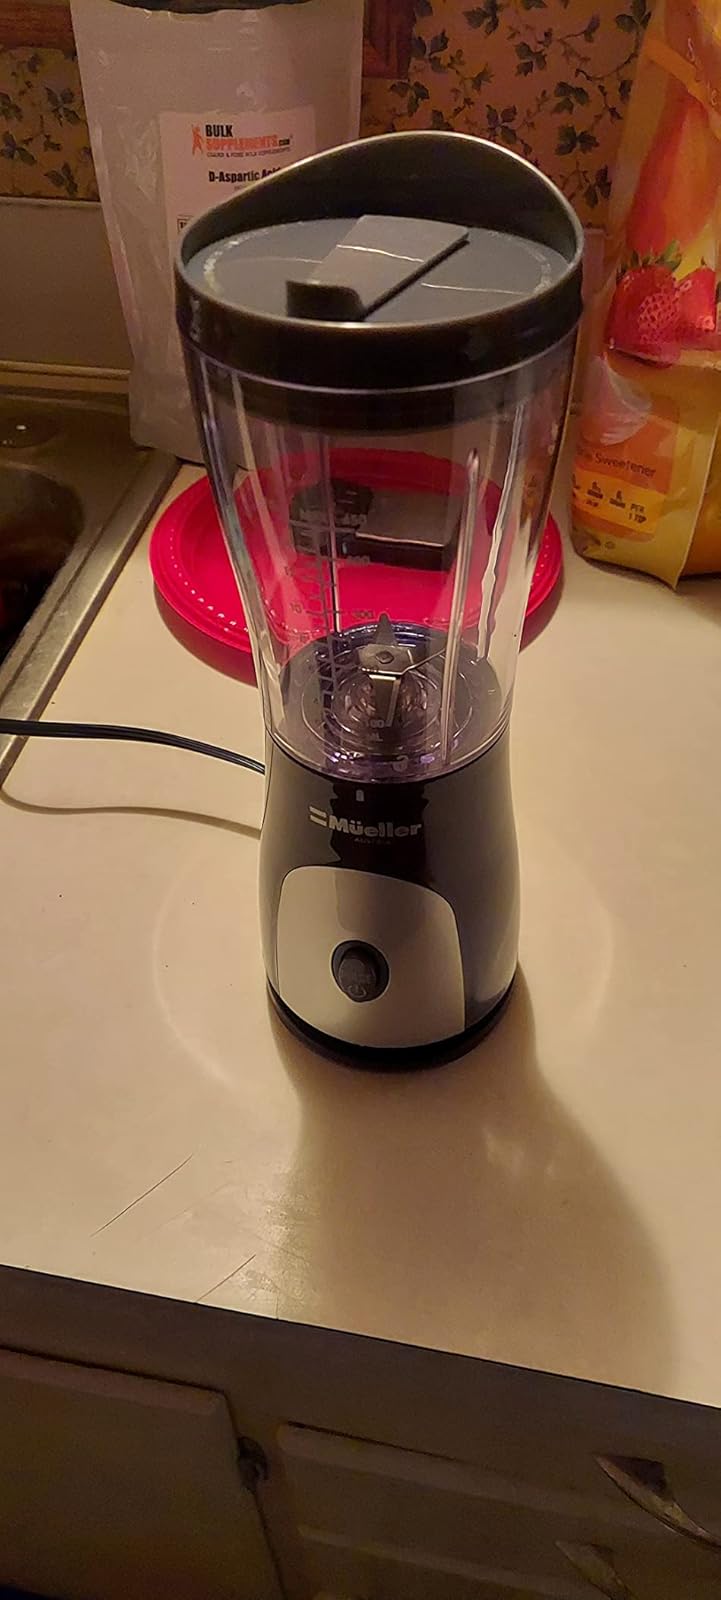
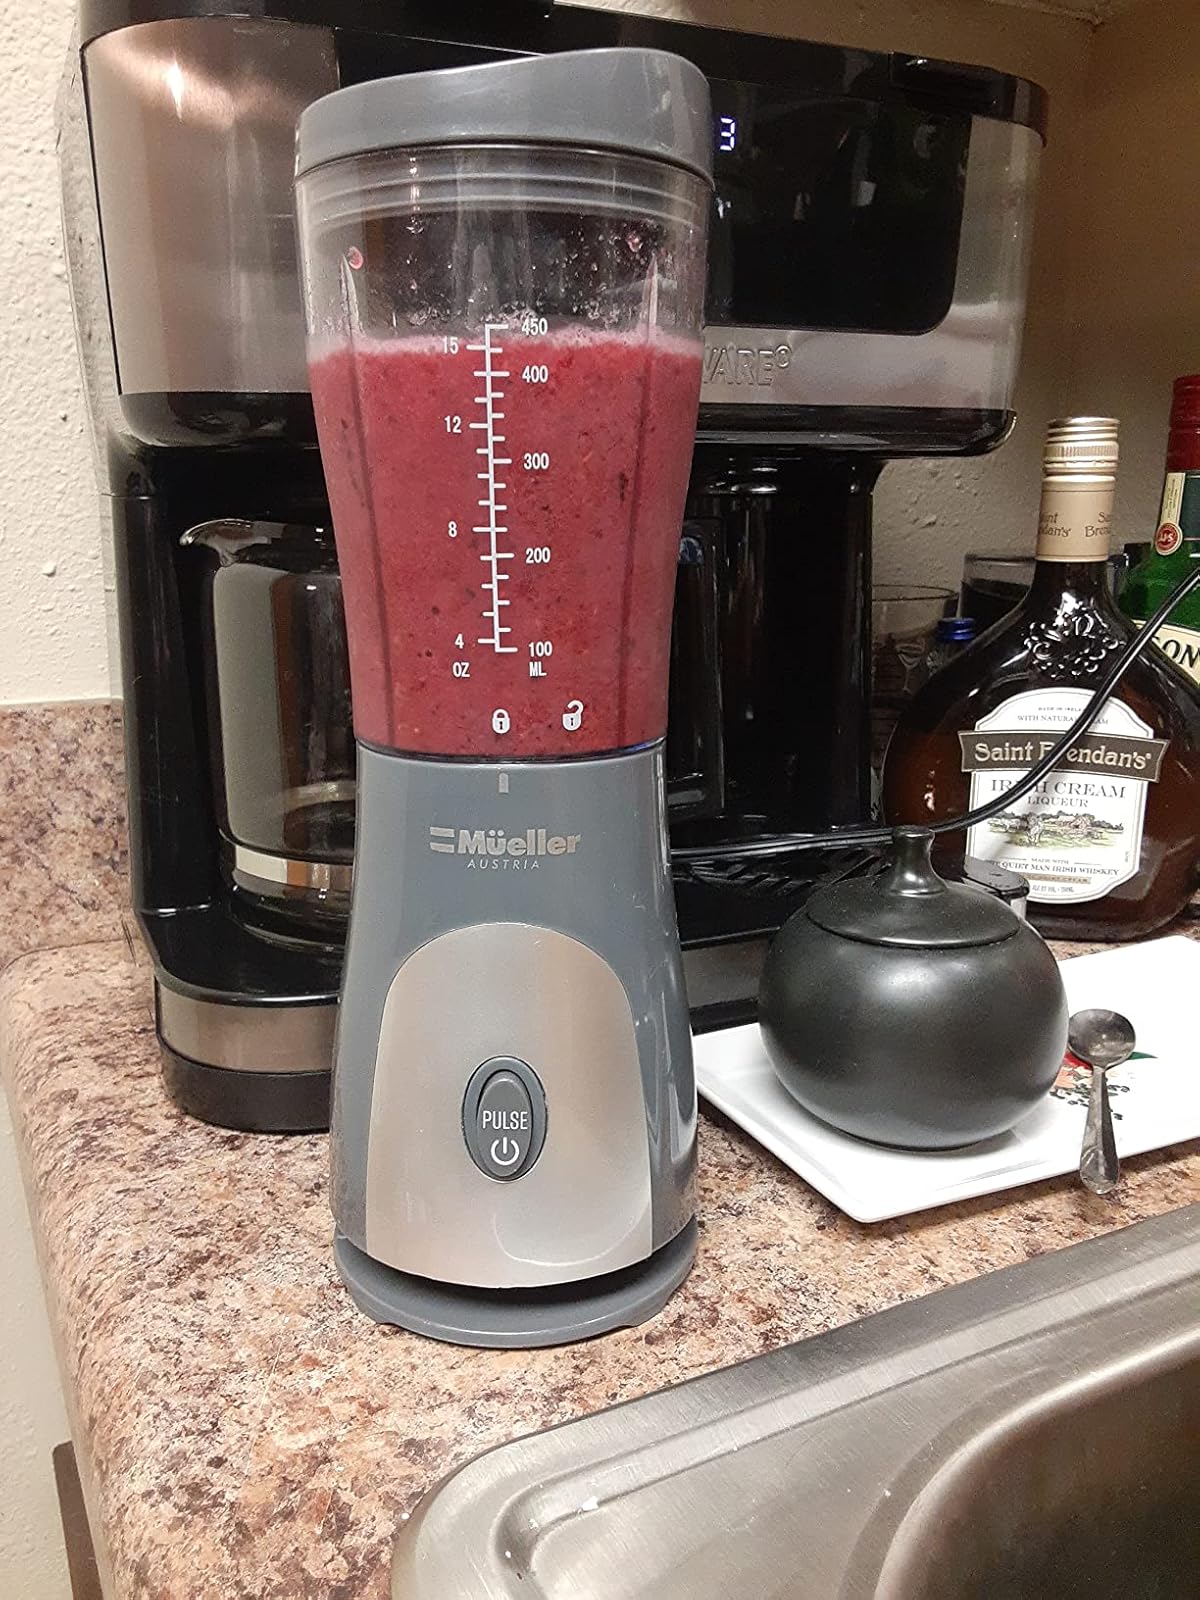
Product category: items_blender
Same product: yes